313th Air Division

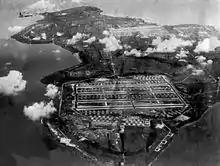
Tinian, Mariana Islands, 1945

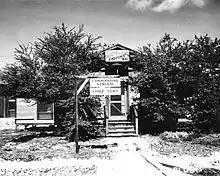
313th Bombardment Wing HQ Tinian, Mariana Islands, 1945

The 313th Bombardment Wing was organized at Peterson Field, Colorado in the spring of 1944 as a very heavy bombardment wing, to be equipped with Boeing B-29 Superfortresses. Operational groups assigned to the wing were the 6th and 9th Bombardment Groups. Both were existing units with the 6th being reassigned from the Sixth Air Force in the Caribbean, where it was performing antisubmarine missions and protecting the Panama Canal from airfields in Panama. The 9th was assigned to Army Air Forces Training Command in Florida as part of its school of applied tactics. Both groups were reassigned to bases in Nebraska – to (Grand Island Army Air Field and McCook Army Air Field) respectively, where they trained initially on Boeing B-17 Flying Fortresses until their B-29 aircraft could be manufactured and made available to them. Two other bombardment groups, the 504th and 505th were formed as new units (504th at Fairmont Army Air Field, the 505th at Harvard Army Air Field), also being assigned to bases in Nebraska for training. After dealing with various training issues and also problems with the B-29s they received, the combat groups were ready to deploy to the Pacific Theater and departed for North Field, on the Tinian, arriving during late December 1944.